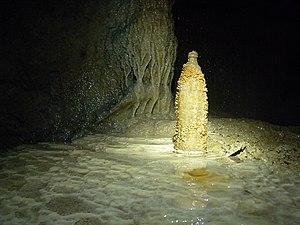
Bouteille calcifiée, Carrière de Savonnières-en-Perthois (Meuse, france)
Le domaine souterrain de Savonnières-en-Perthois se compose d'une vaste carrière souterraine comprenant des viailles et des gouffres dits aveugles. Il se situe sous la commune de Savonnières-en-Perthois, département de la Meuse. La carrière du village totalise entre 173 à 200 km de galeries pour une superficie actuelle d'environ 86 ha.